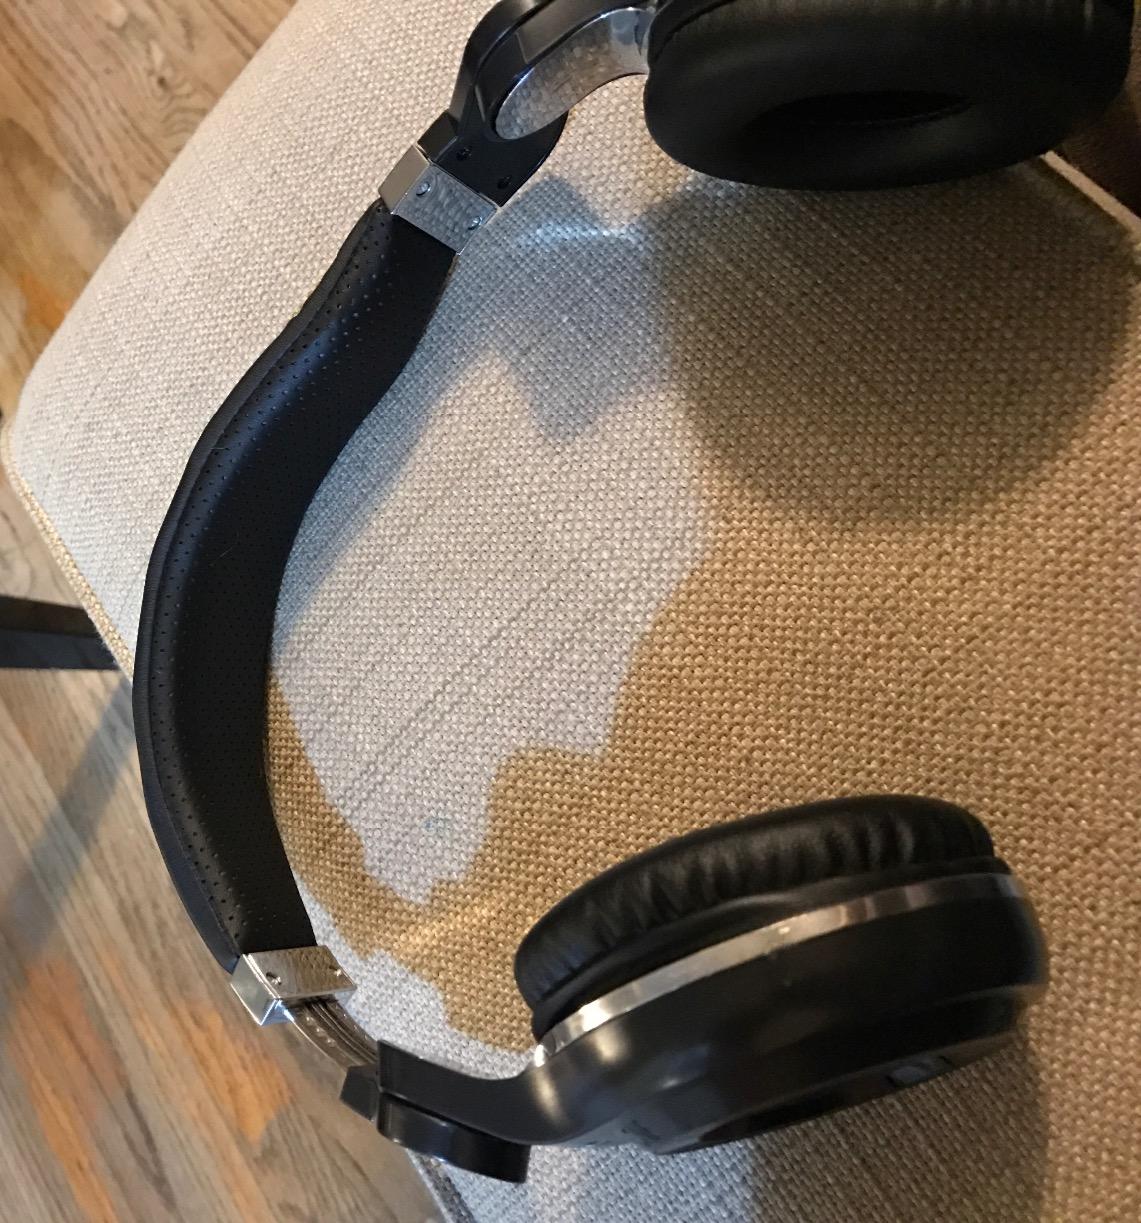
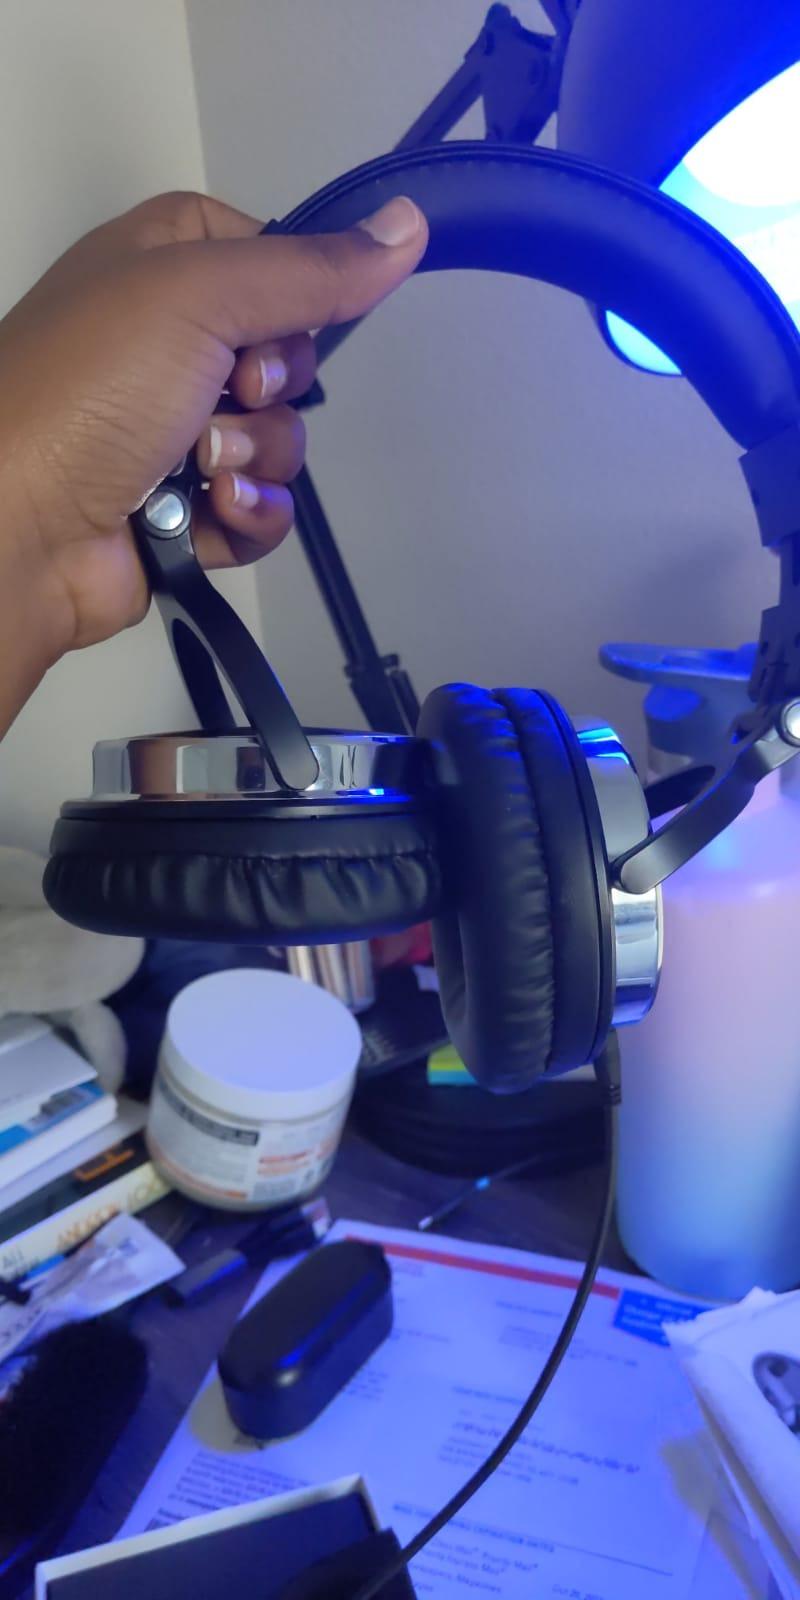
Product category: headphones
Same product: no